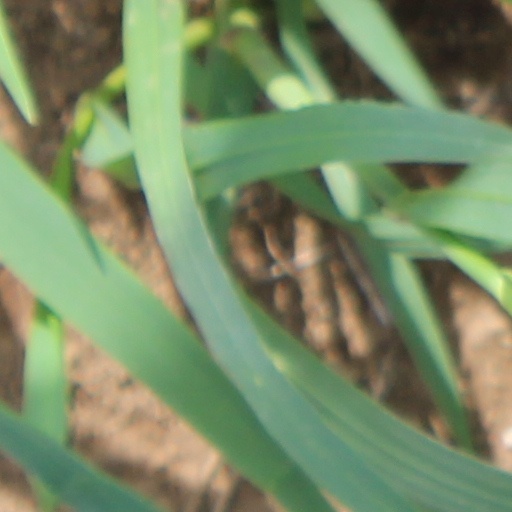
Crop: wheat